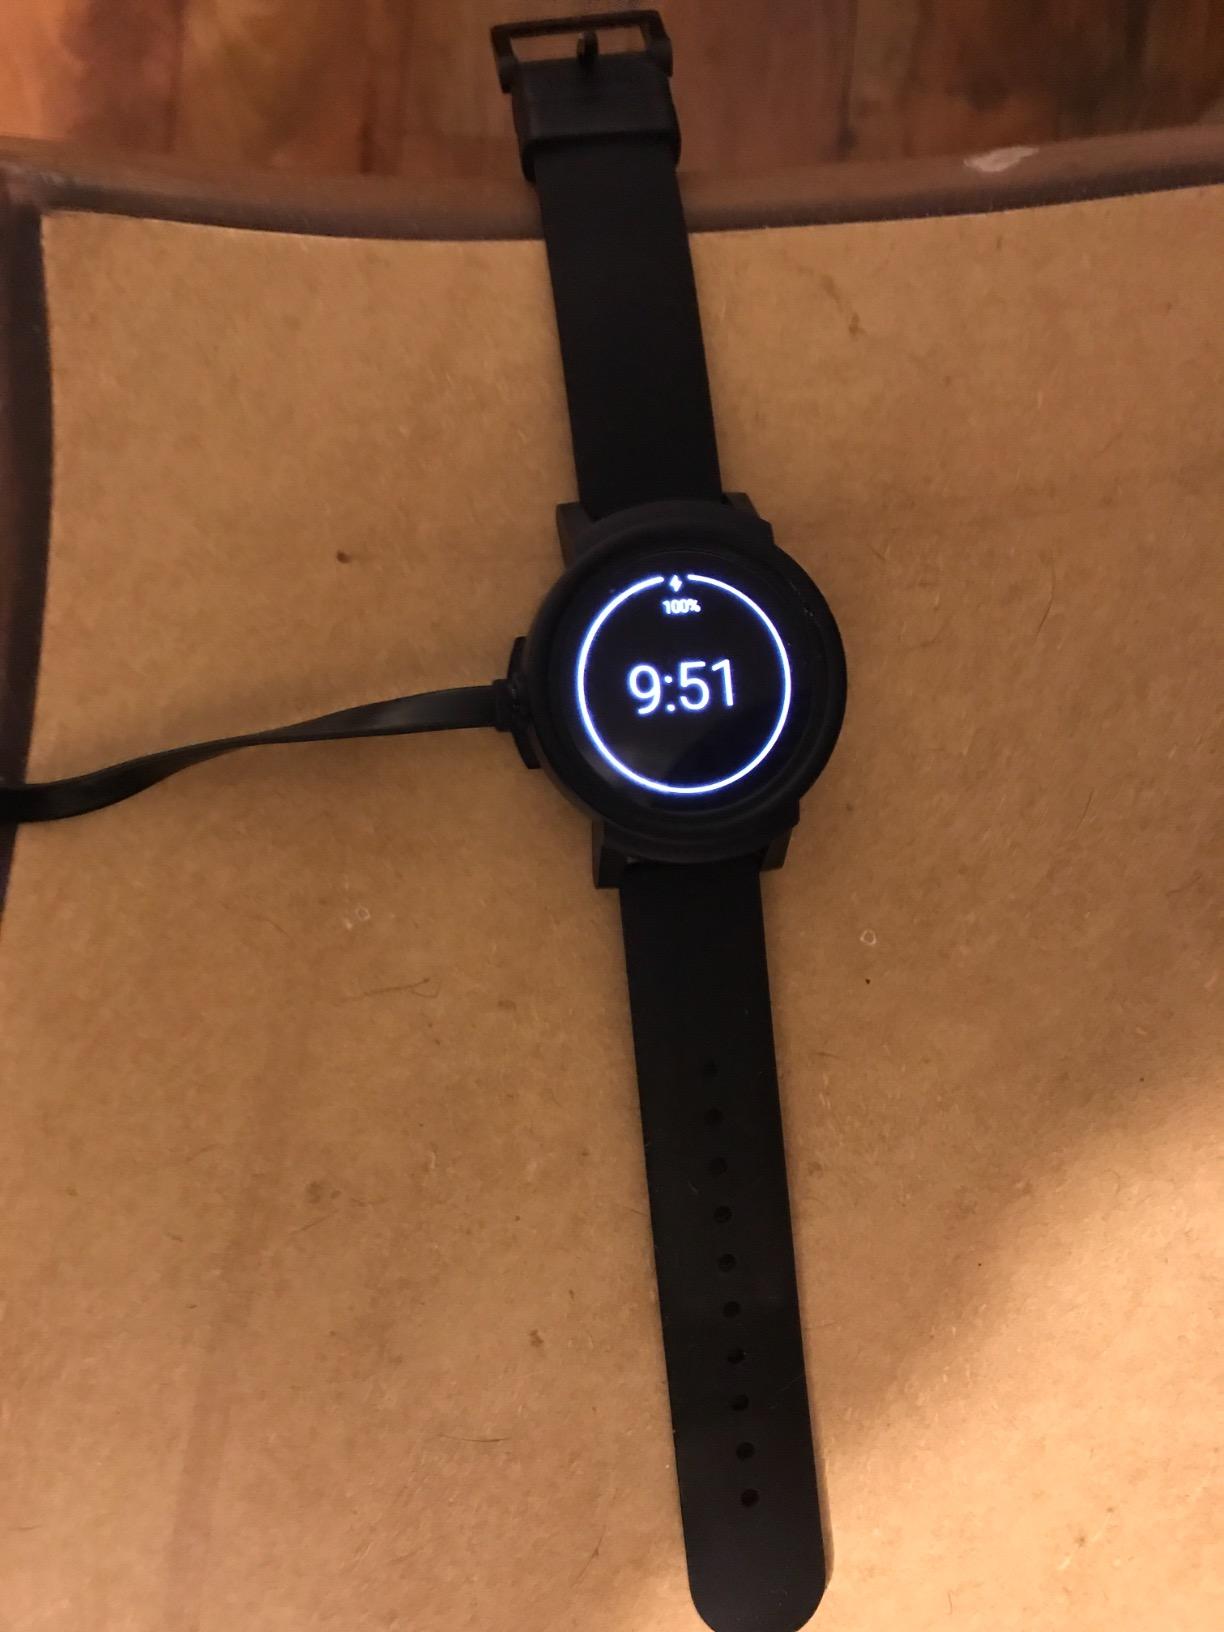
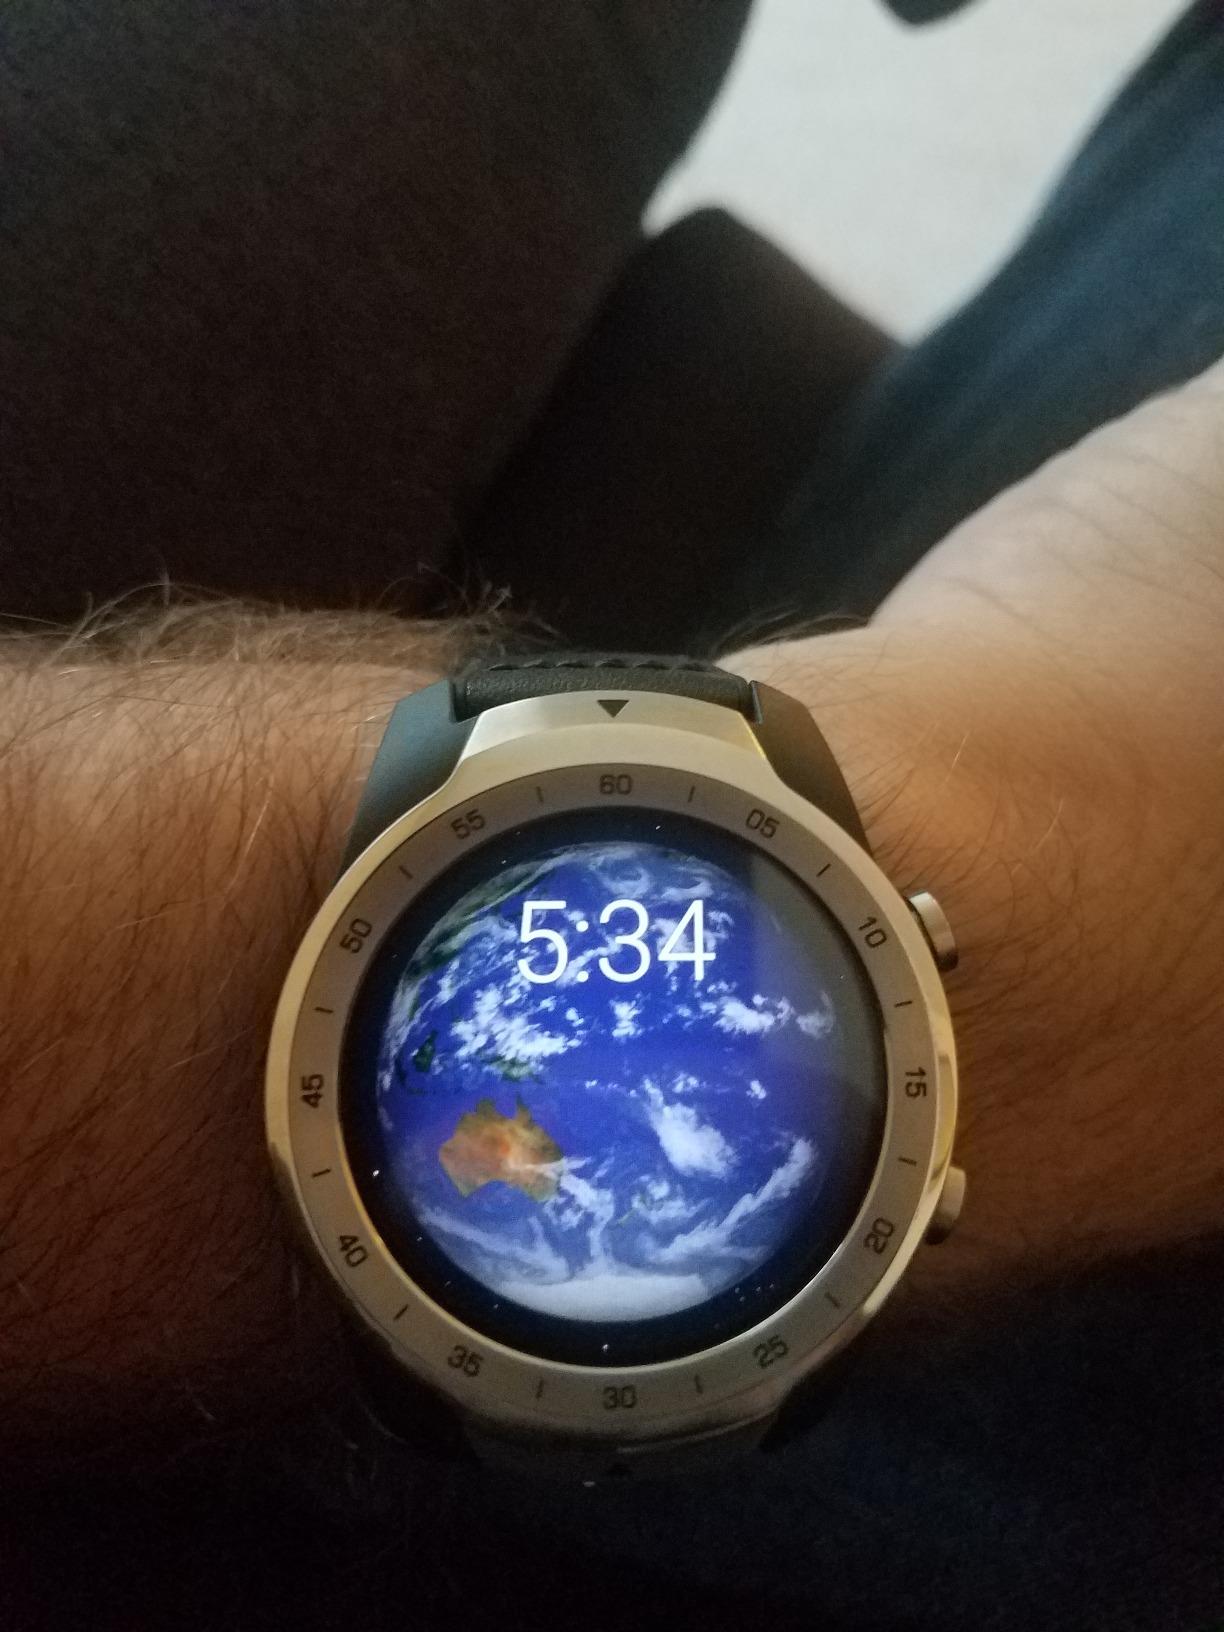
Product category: smartwatch
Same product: no